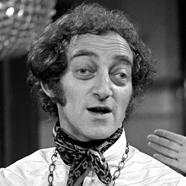
Age: 34